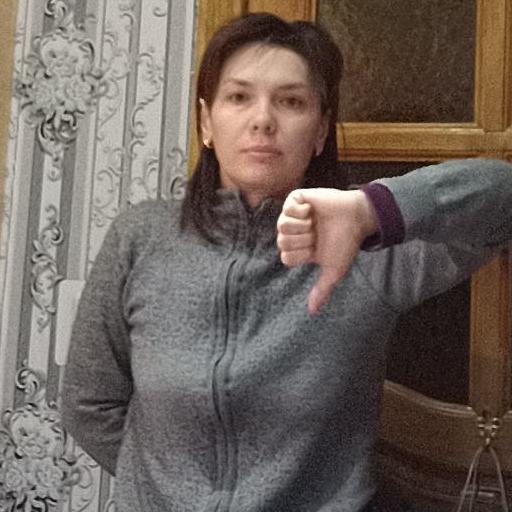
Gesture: dislike